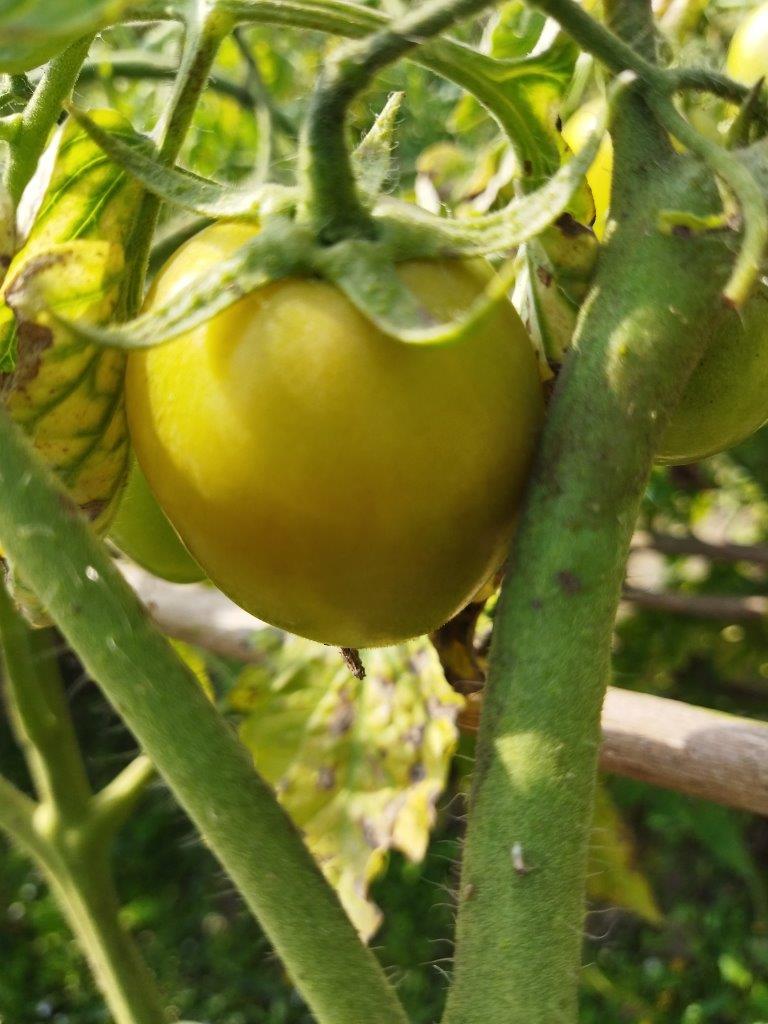
Maturity: Mature